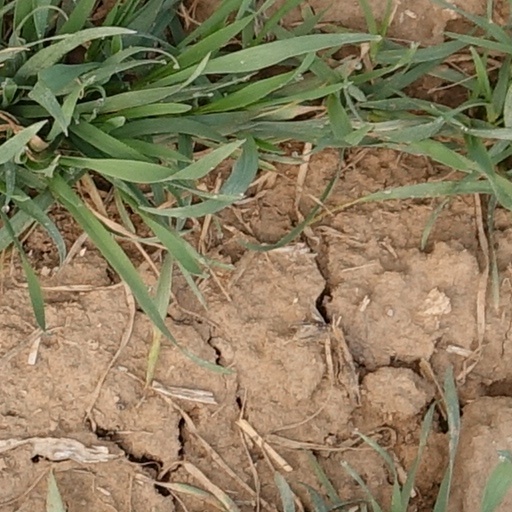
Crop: wheat